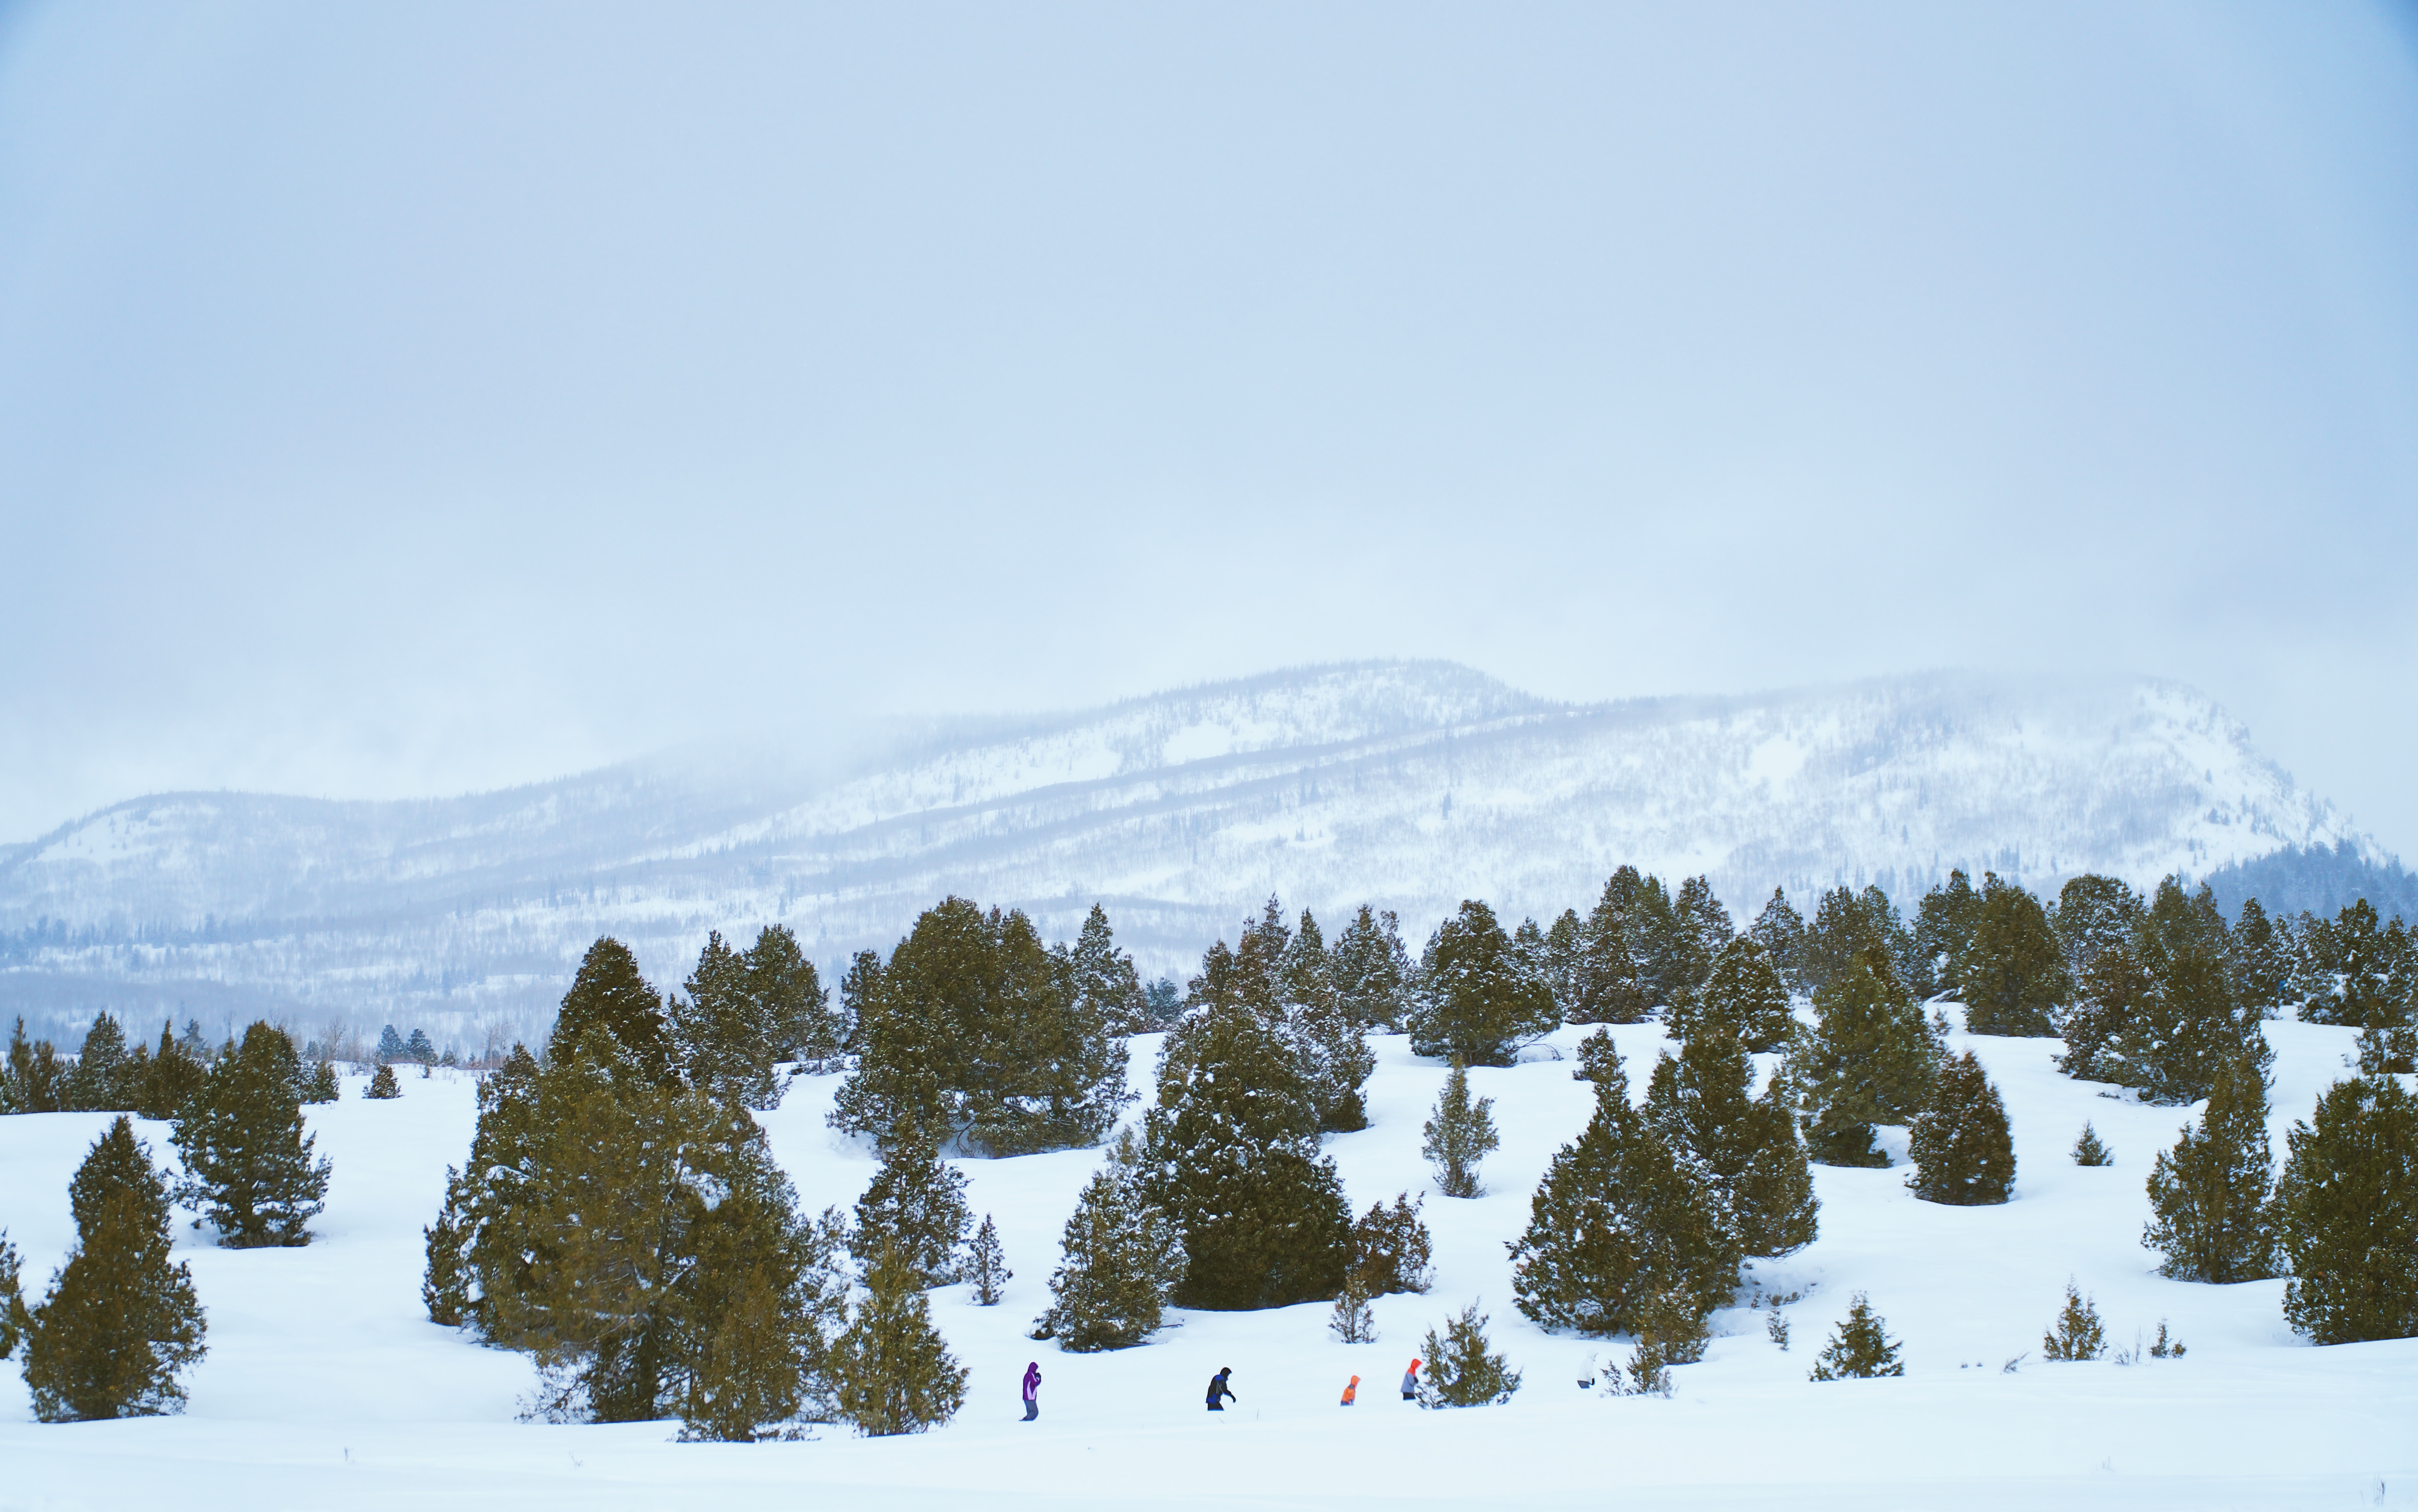
tree, forest, mountain, snow, winter, people, mountain range, trek, weather, season, ridge, winter sport, footwear, mountainous landforms, geological phenomenon